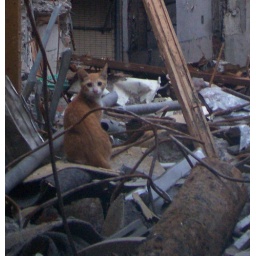
early in the morning , around 7 am,this cat went into the site of torn down house across street..